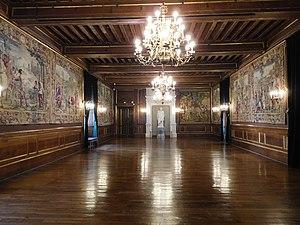
Le château de Pau est un château défensif et de plaisance situé à Pau, chef-lieu du département français des Pyrénées-Atlantiques en région Nouvelle-Aquitaine. Sa construction s'étale du XIIᵉ au XIXᵉ siècle et il est classé monument historique en 1840. Il accueille depuis 1927 le musée national du château de Pau, consacré à la mémoire et au règne du roi de France et de Navarre Henri IV, né en 1553 au château.